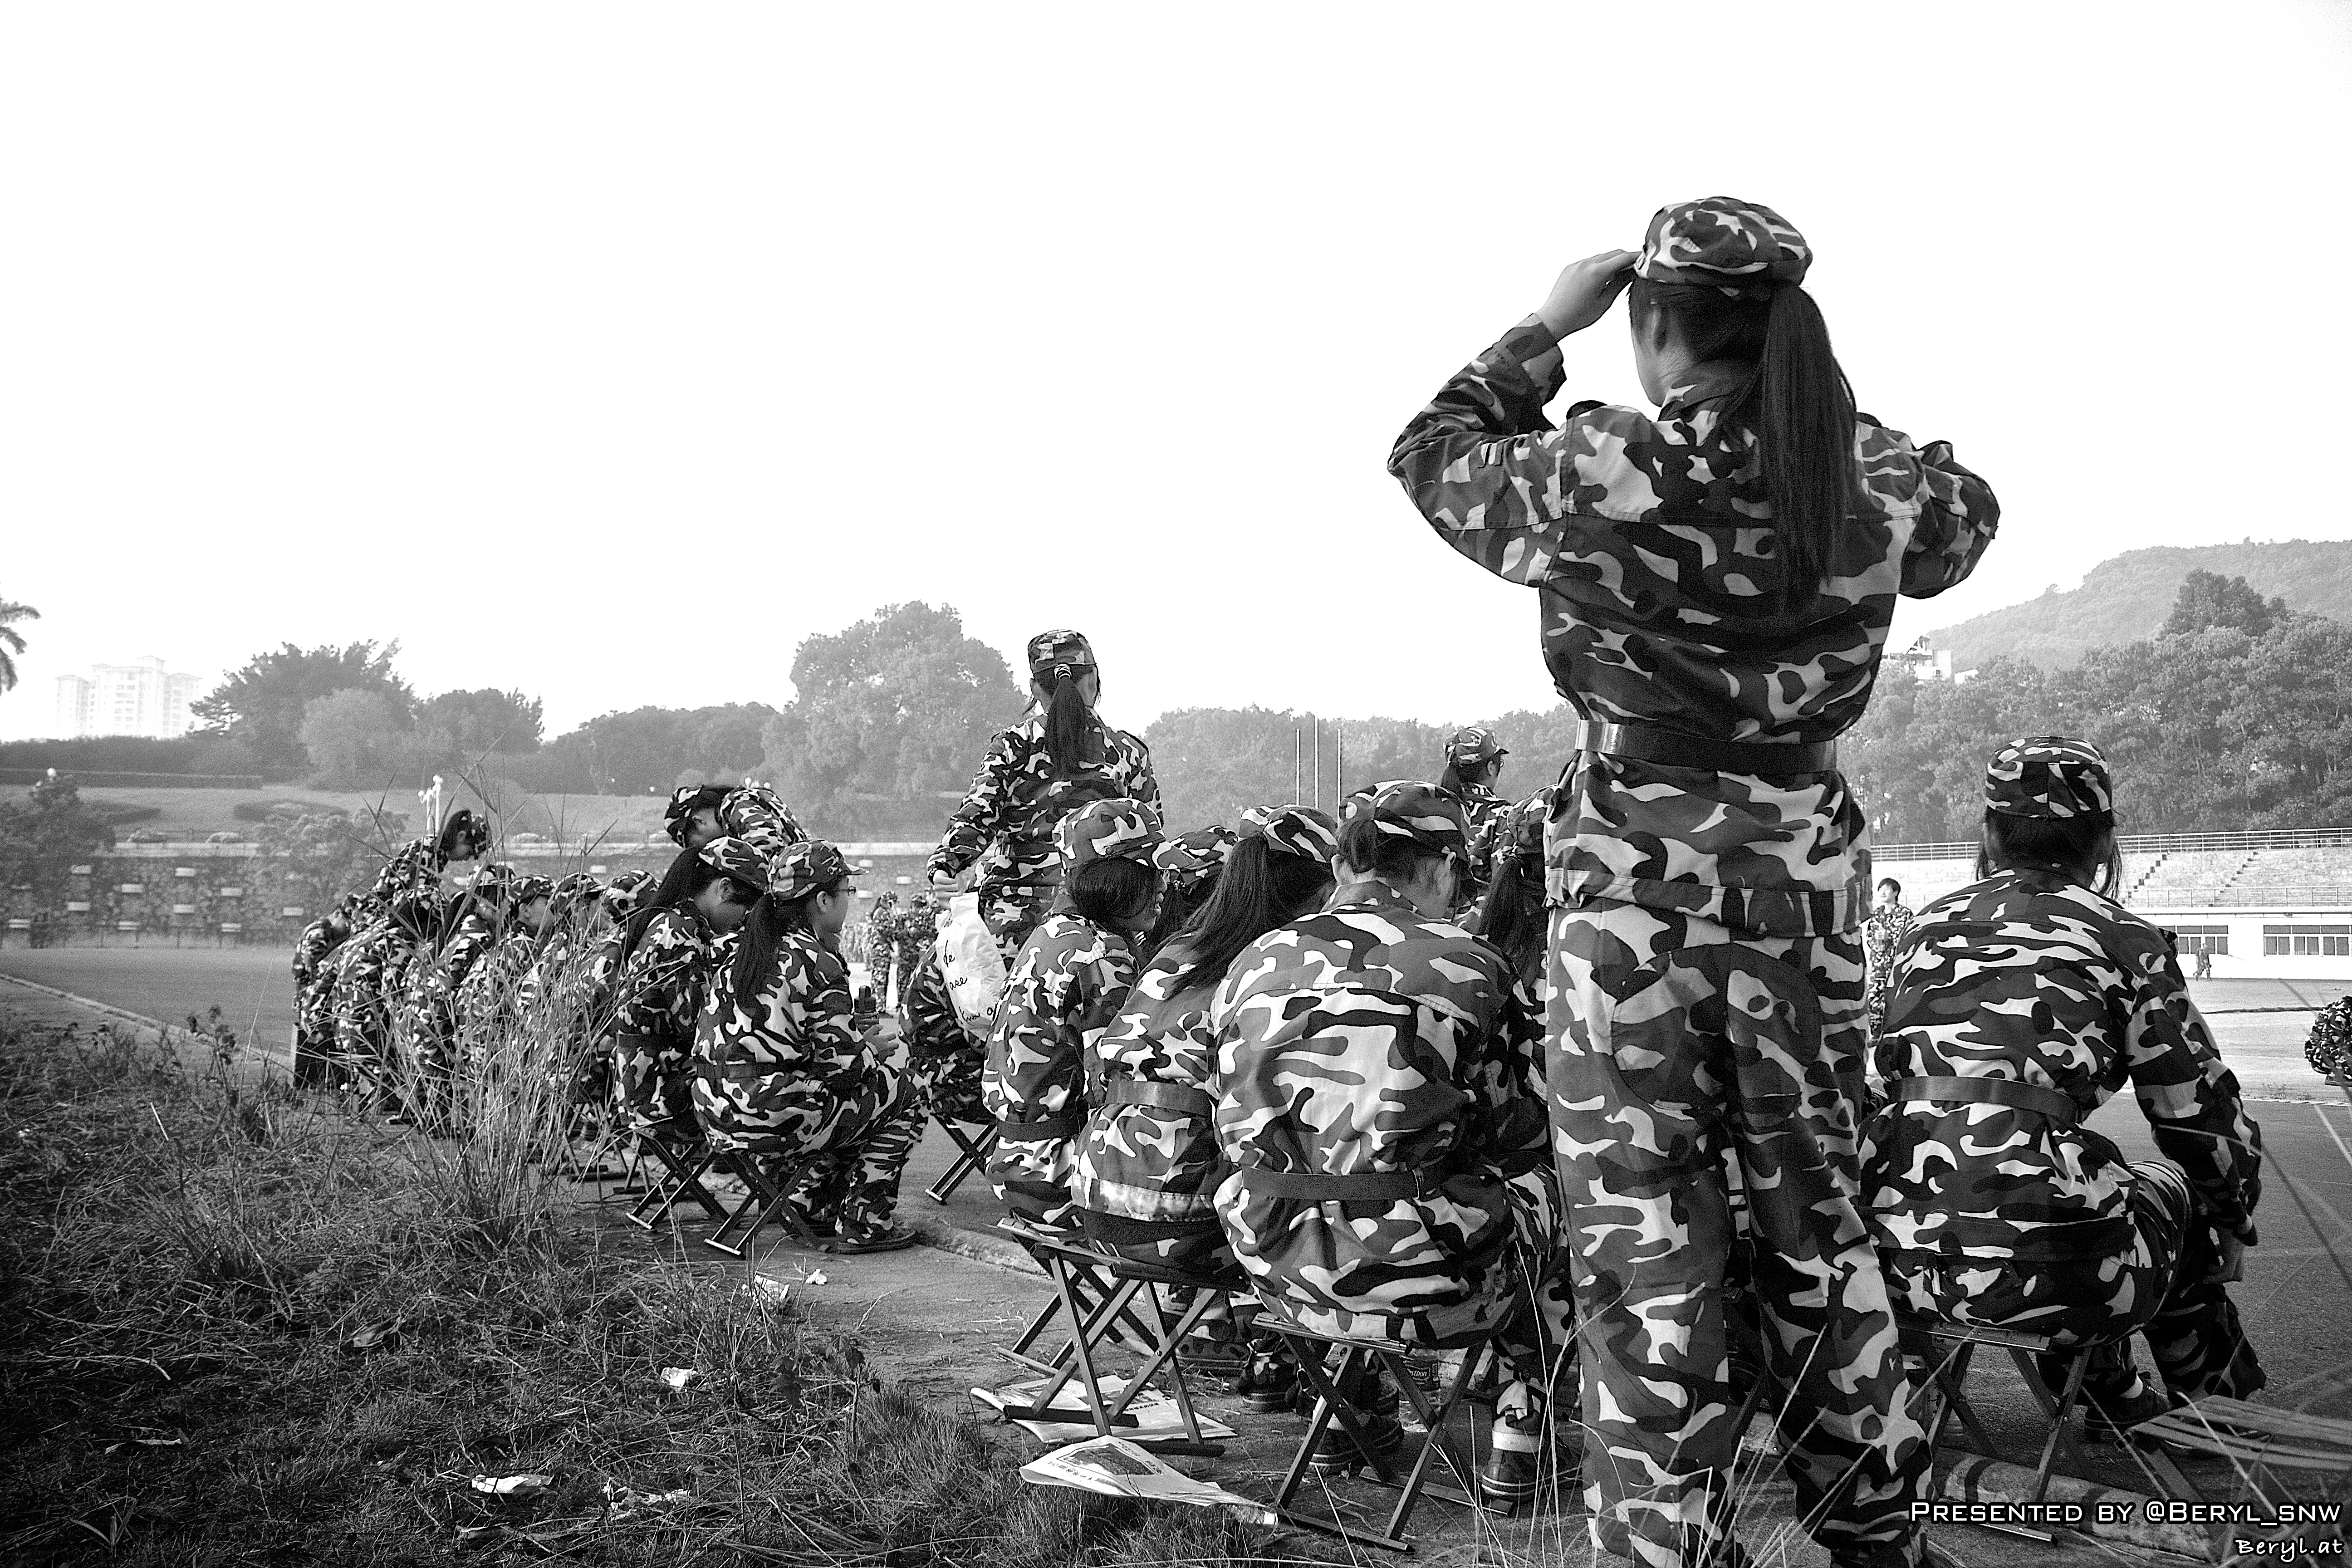
winter, black and white, people, girl, boy, military, soldier, army, training, student, monochrome, girls, playground, boys, university, canton, school, gdut, troop, infantry, monochrome photography, militia